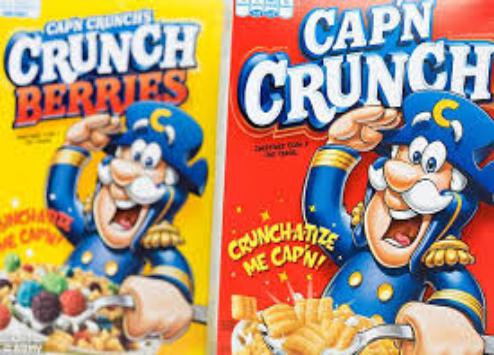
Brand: Cap'n Crunch Crunch Berries
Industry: Food